Batumi

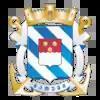

Batumi, historically Batum or Batoum, is the second-largest city of Georgia and the capital of the Autonomous Republic of Adjara, located on the coast of the Black Sea in Georgia's southwest, north of the border with Turkey. It is situated in a subtropical zone at the foot of the Caucasus. Much of Batumi's economy revolves around tourism and gambling (it is nicknamed "The Las Vegas of the Black Sea"), but the city is also an important seaport and includes industries like shipbuilding, food processing and light manufacturing. Since 2010, Batumi has been transformed by the construction of modern high-rise buildings, as well as the restoration of classical 19th-century edifices lining its historic Old Town.